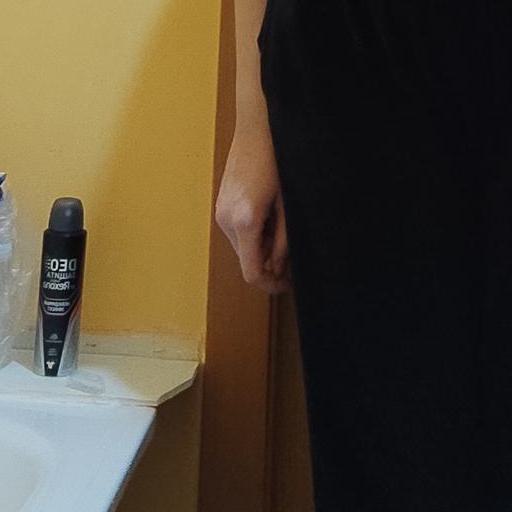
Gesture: no_gesture